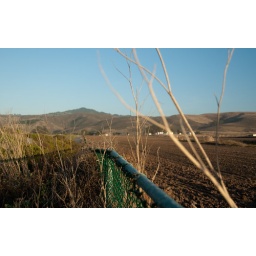
a field by the coast